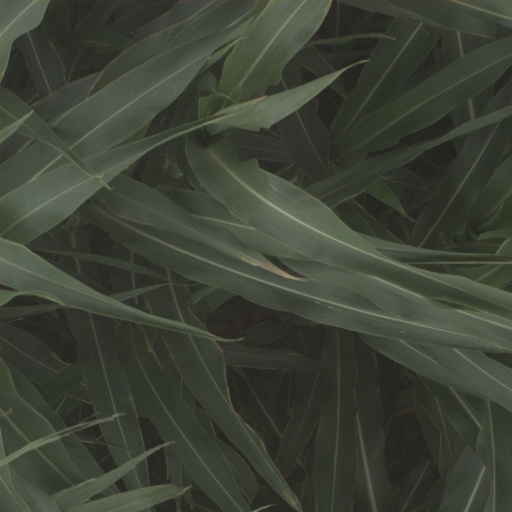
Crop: sorghum